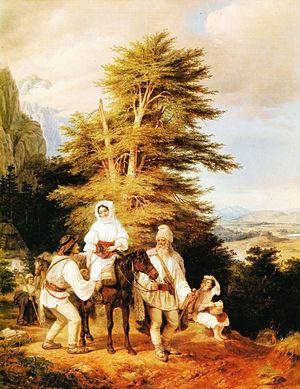
Le cheval en Roumanie connaît une décrue d'effectifs au XXᵉ siècle puis au début du XXIᵉ siècle. La Roumanie est un pays producteur de viande de cheval, mais non consommateur, en raison de la valorisation culturelle des chevaux.